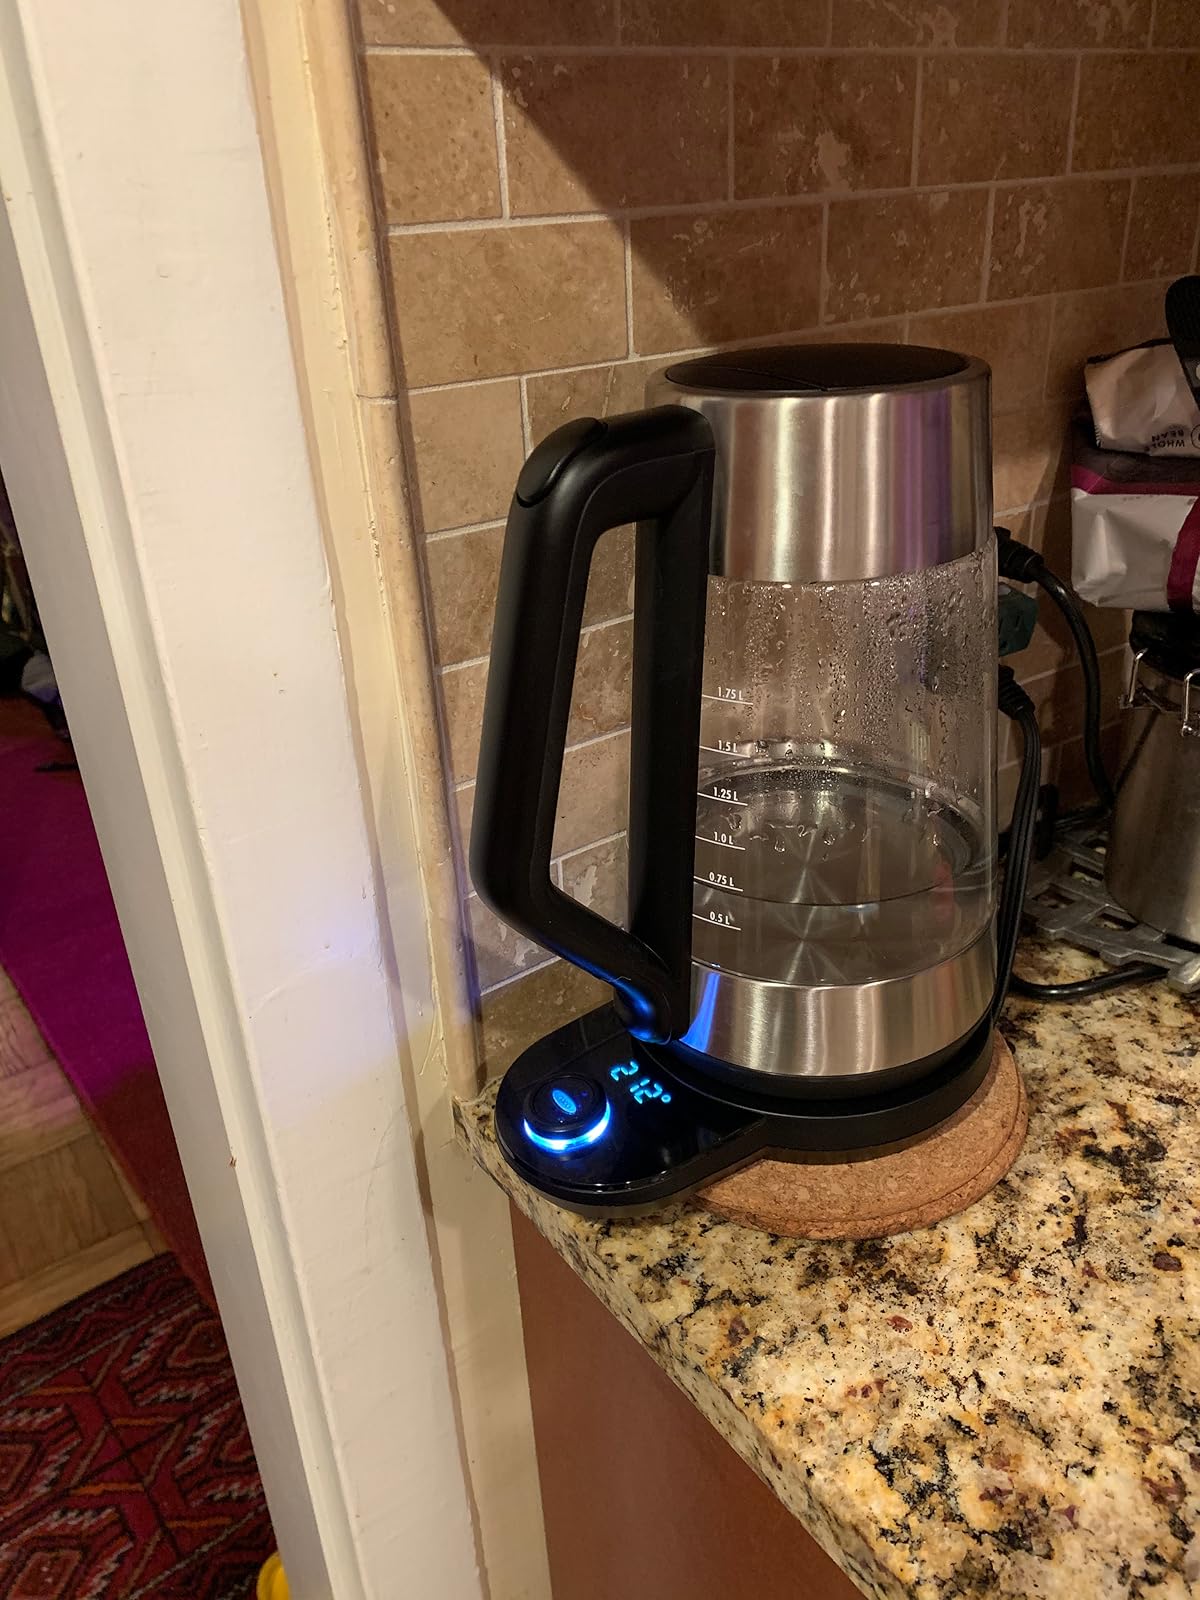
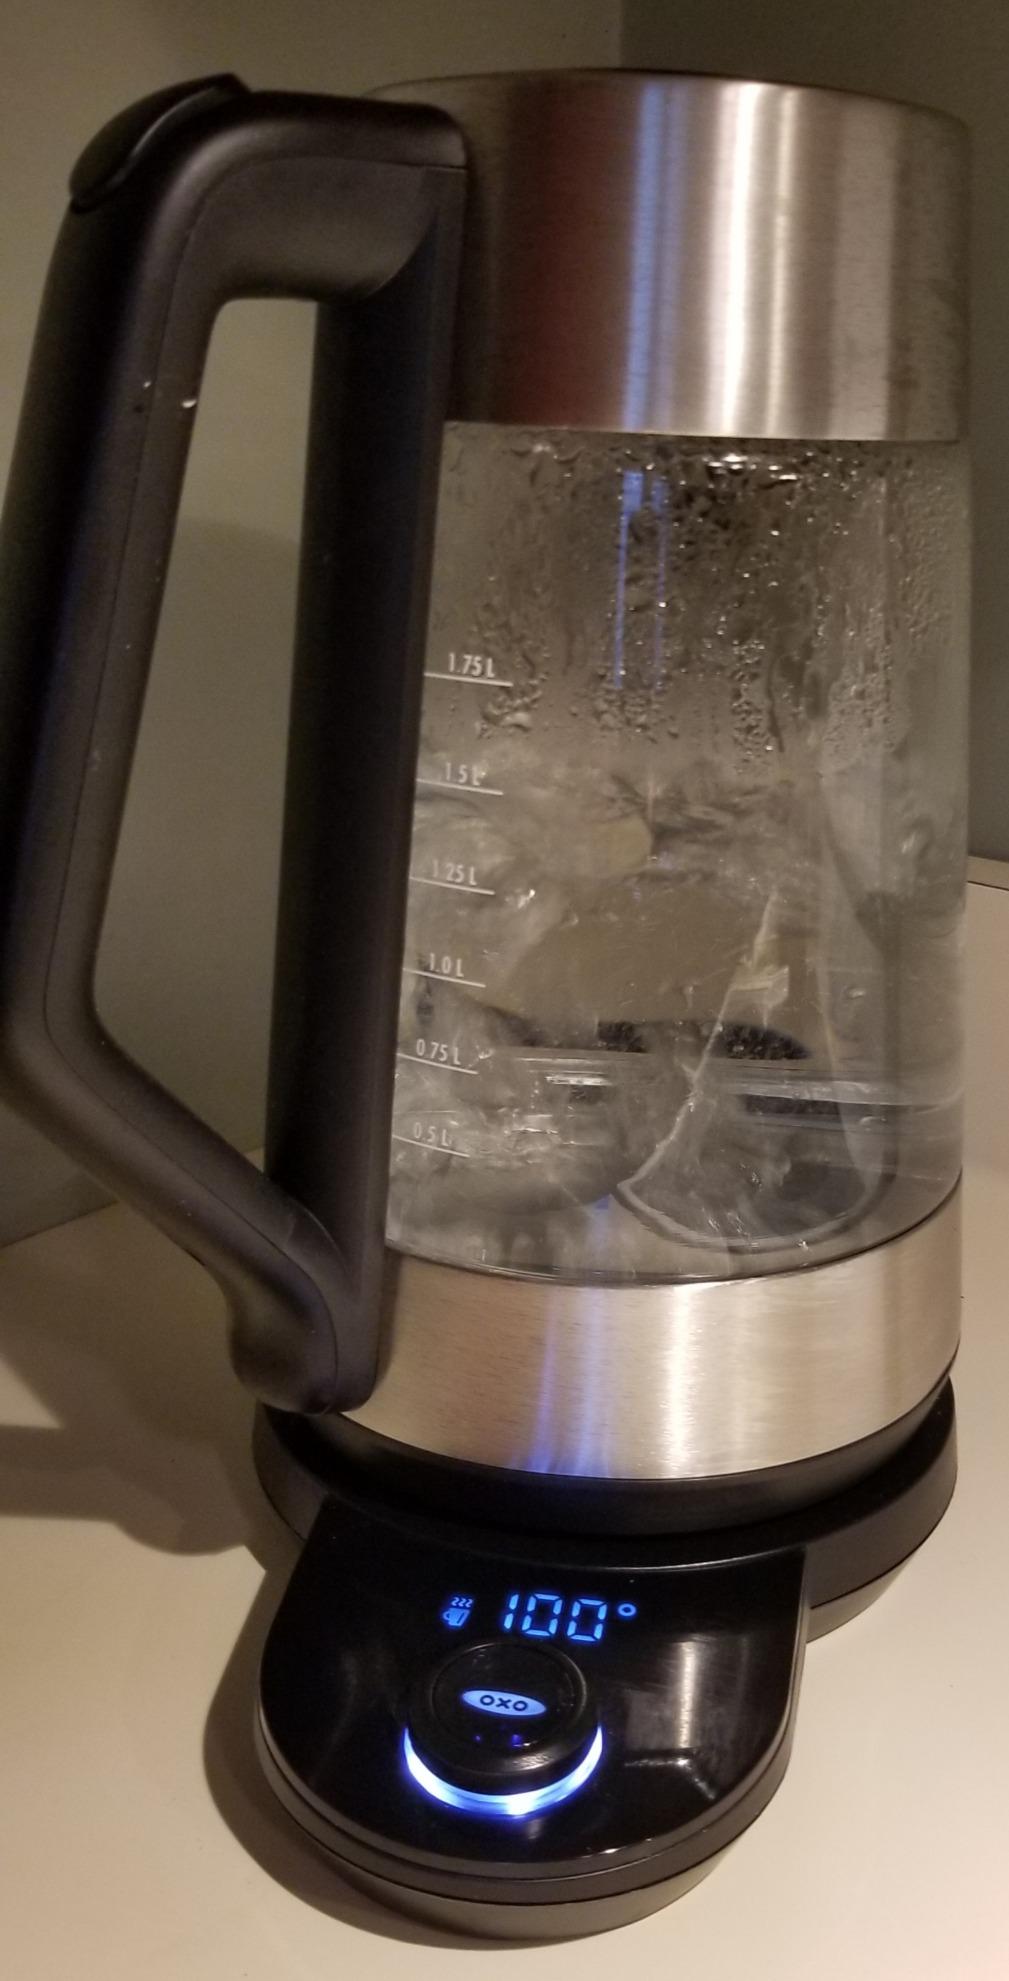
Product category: items_kettle
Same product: yes